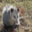
Label: possum